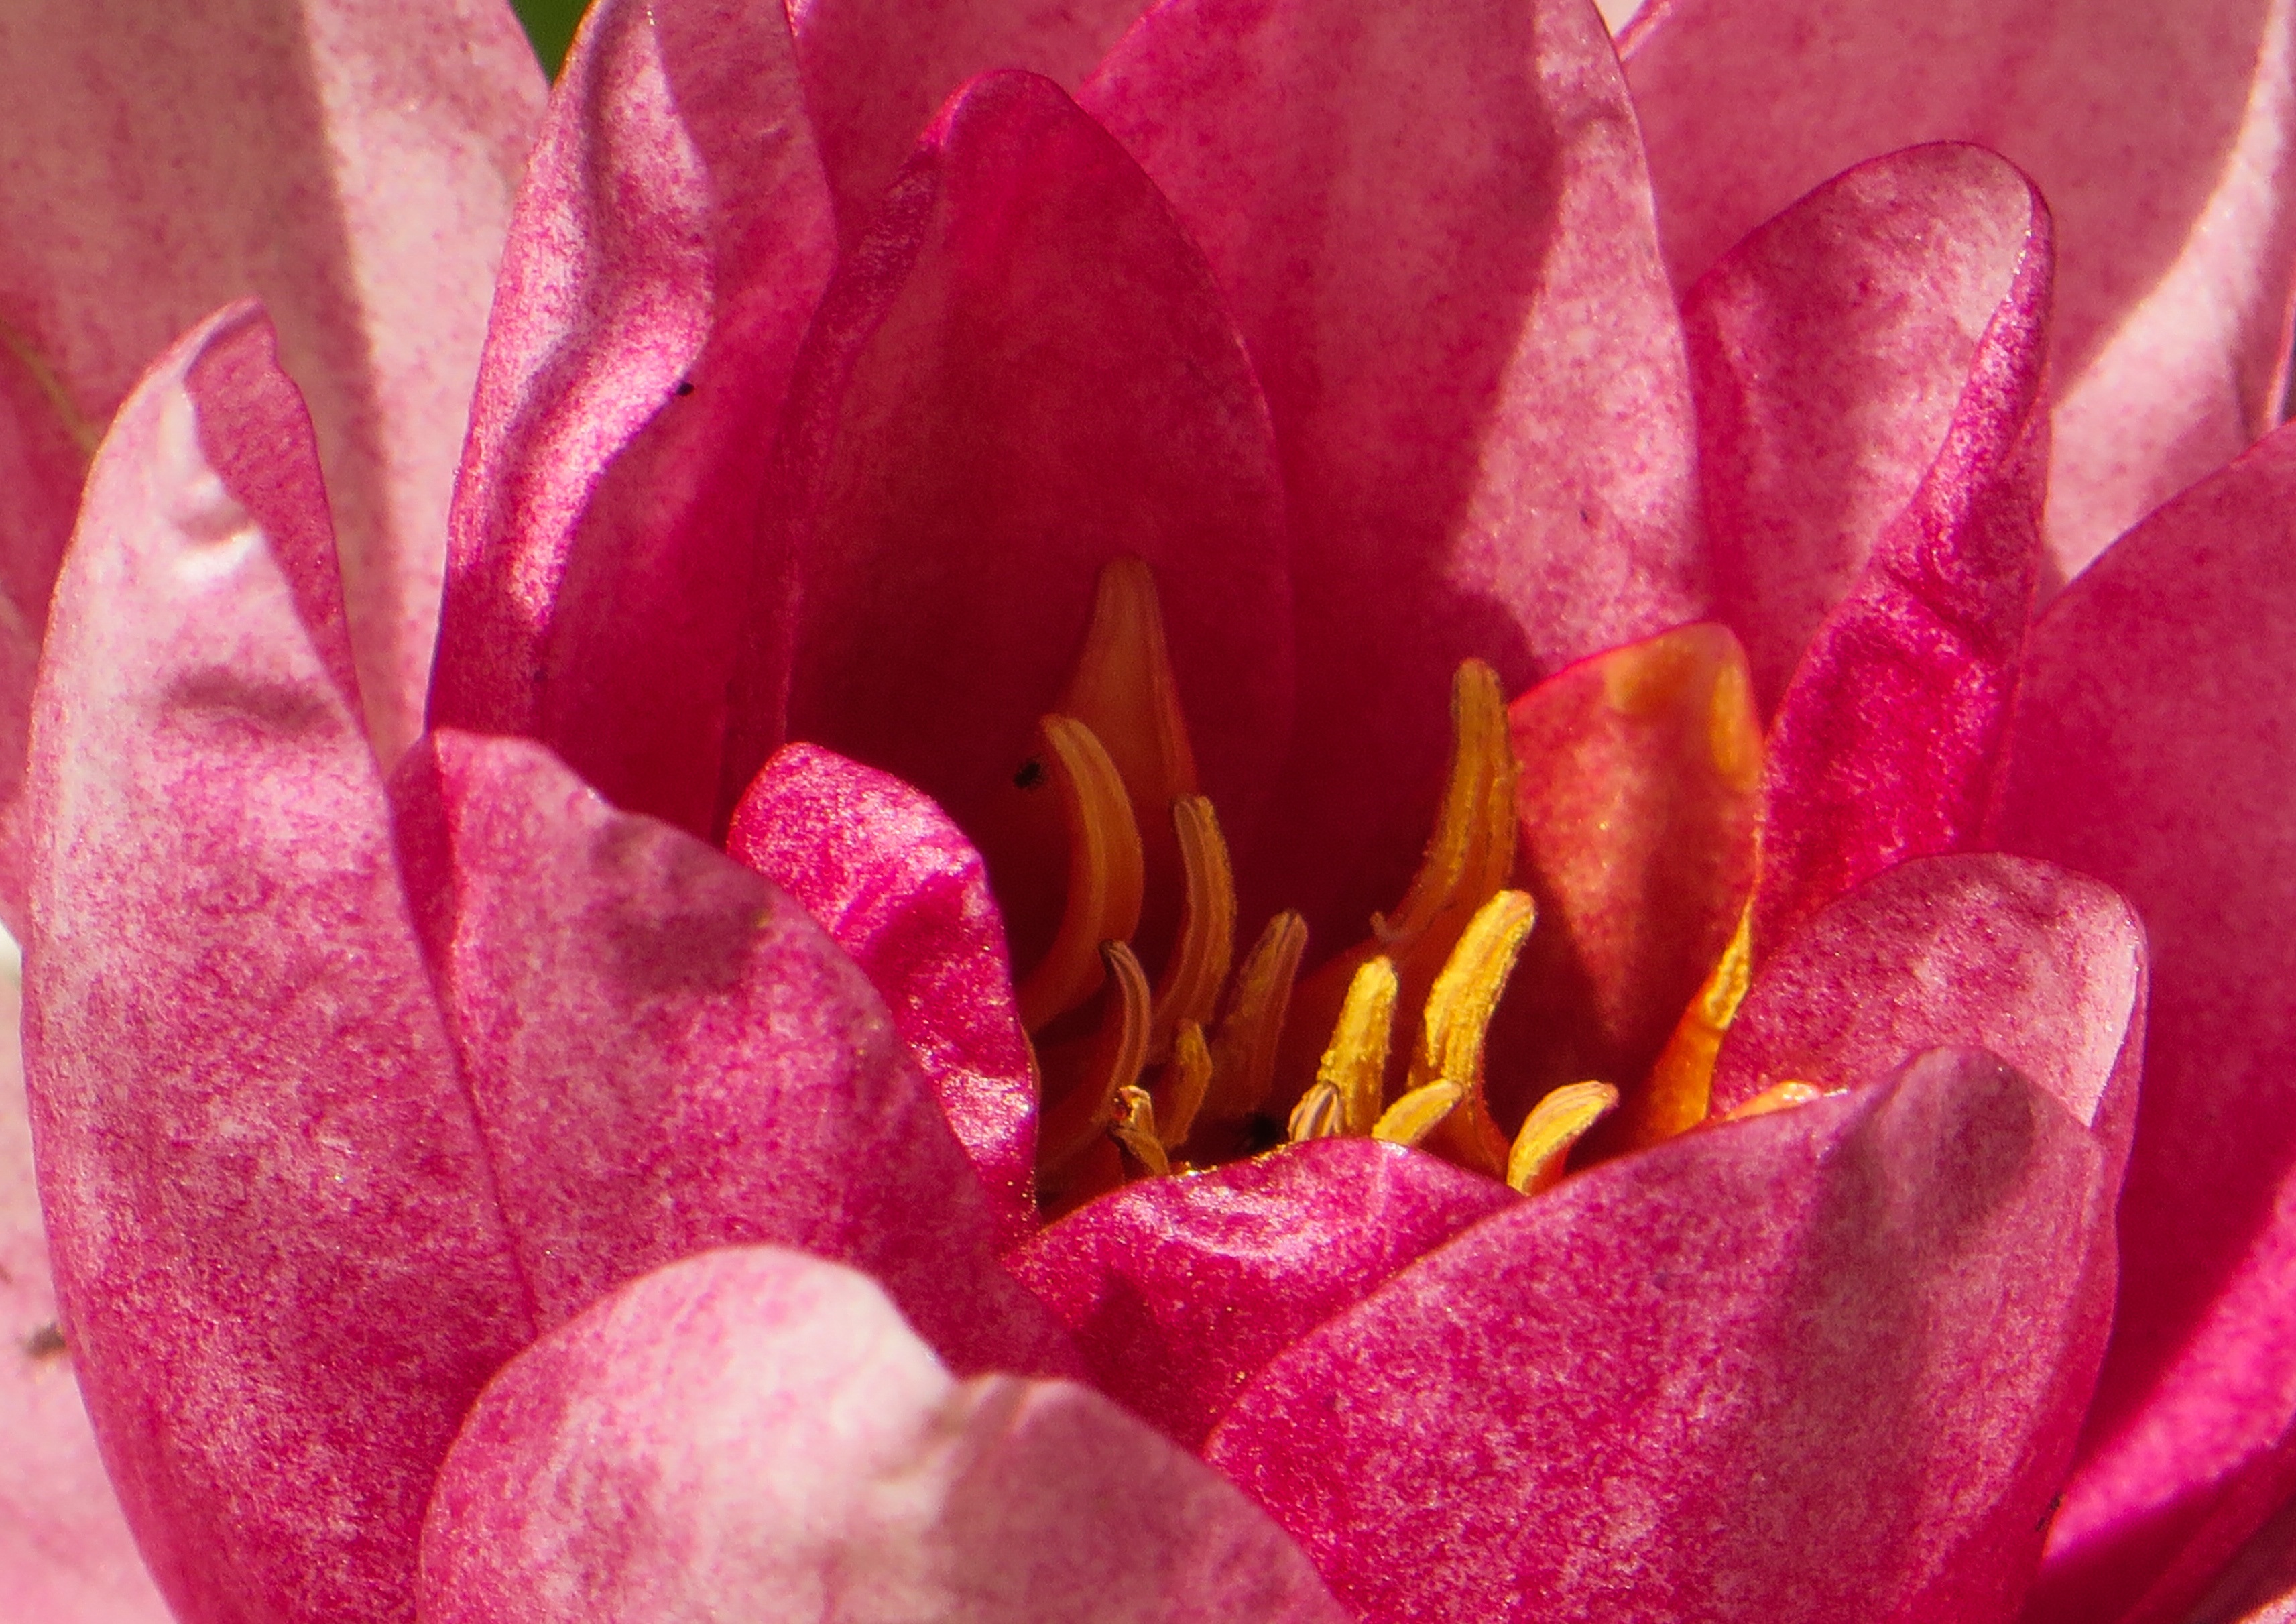
blossom, plant, flower, petal, bloom, pond, tulip, red, garden, pink, close, aquatic plant, flora, water lily, close up, peony, macro photography, garden pond, flowering plant, land plant